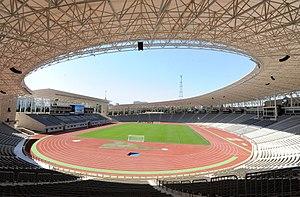
Le stade Tofiq-Béhramov est un stade multi-usage azerbaïdjanais situé à Bakou. Ce stade de 30 000 places accueille les matches à domicile du FK Neftchi Bakou et du FK Bakou, clubs évoluant dans le championnat d'Azerbaïdjan de football. Ce stade accueille également les matches de l'équipe nationale azerbaïdjanaise.